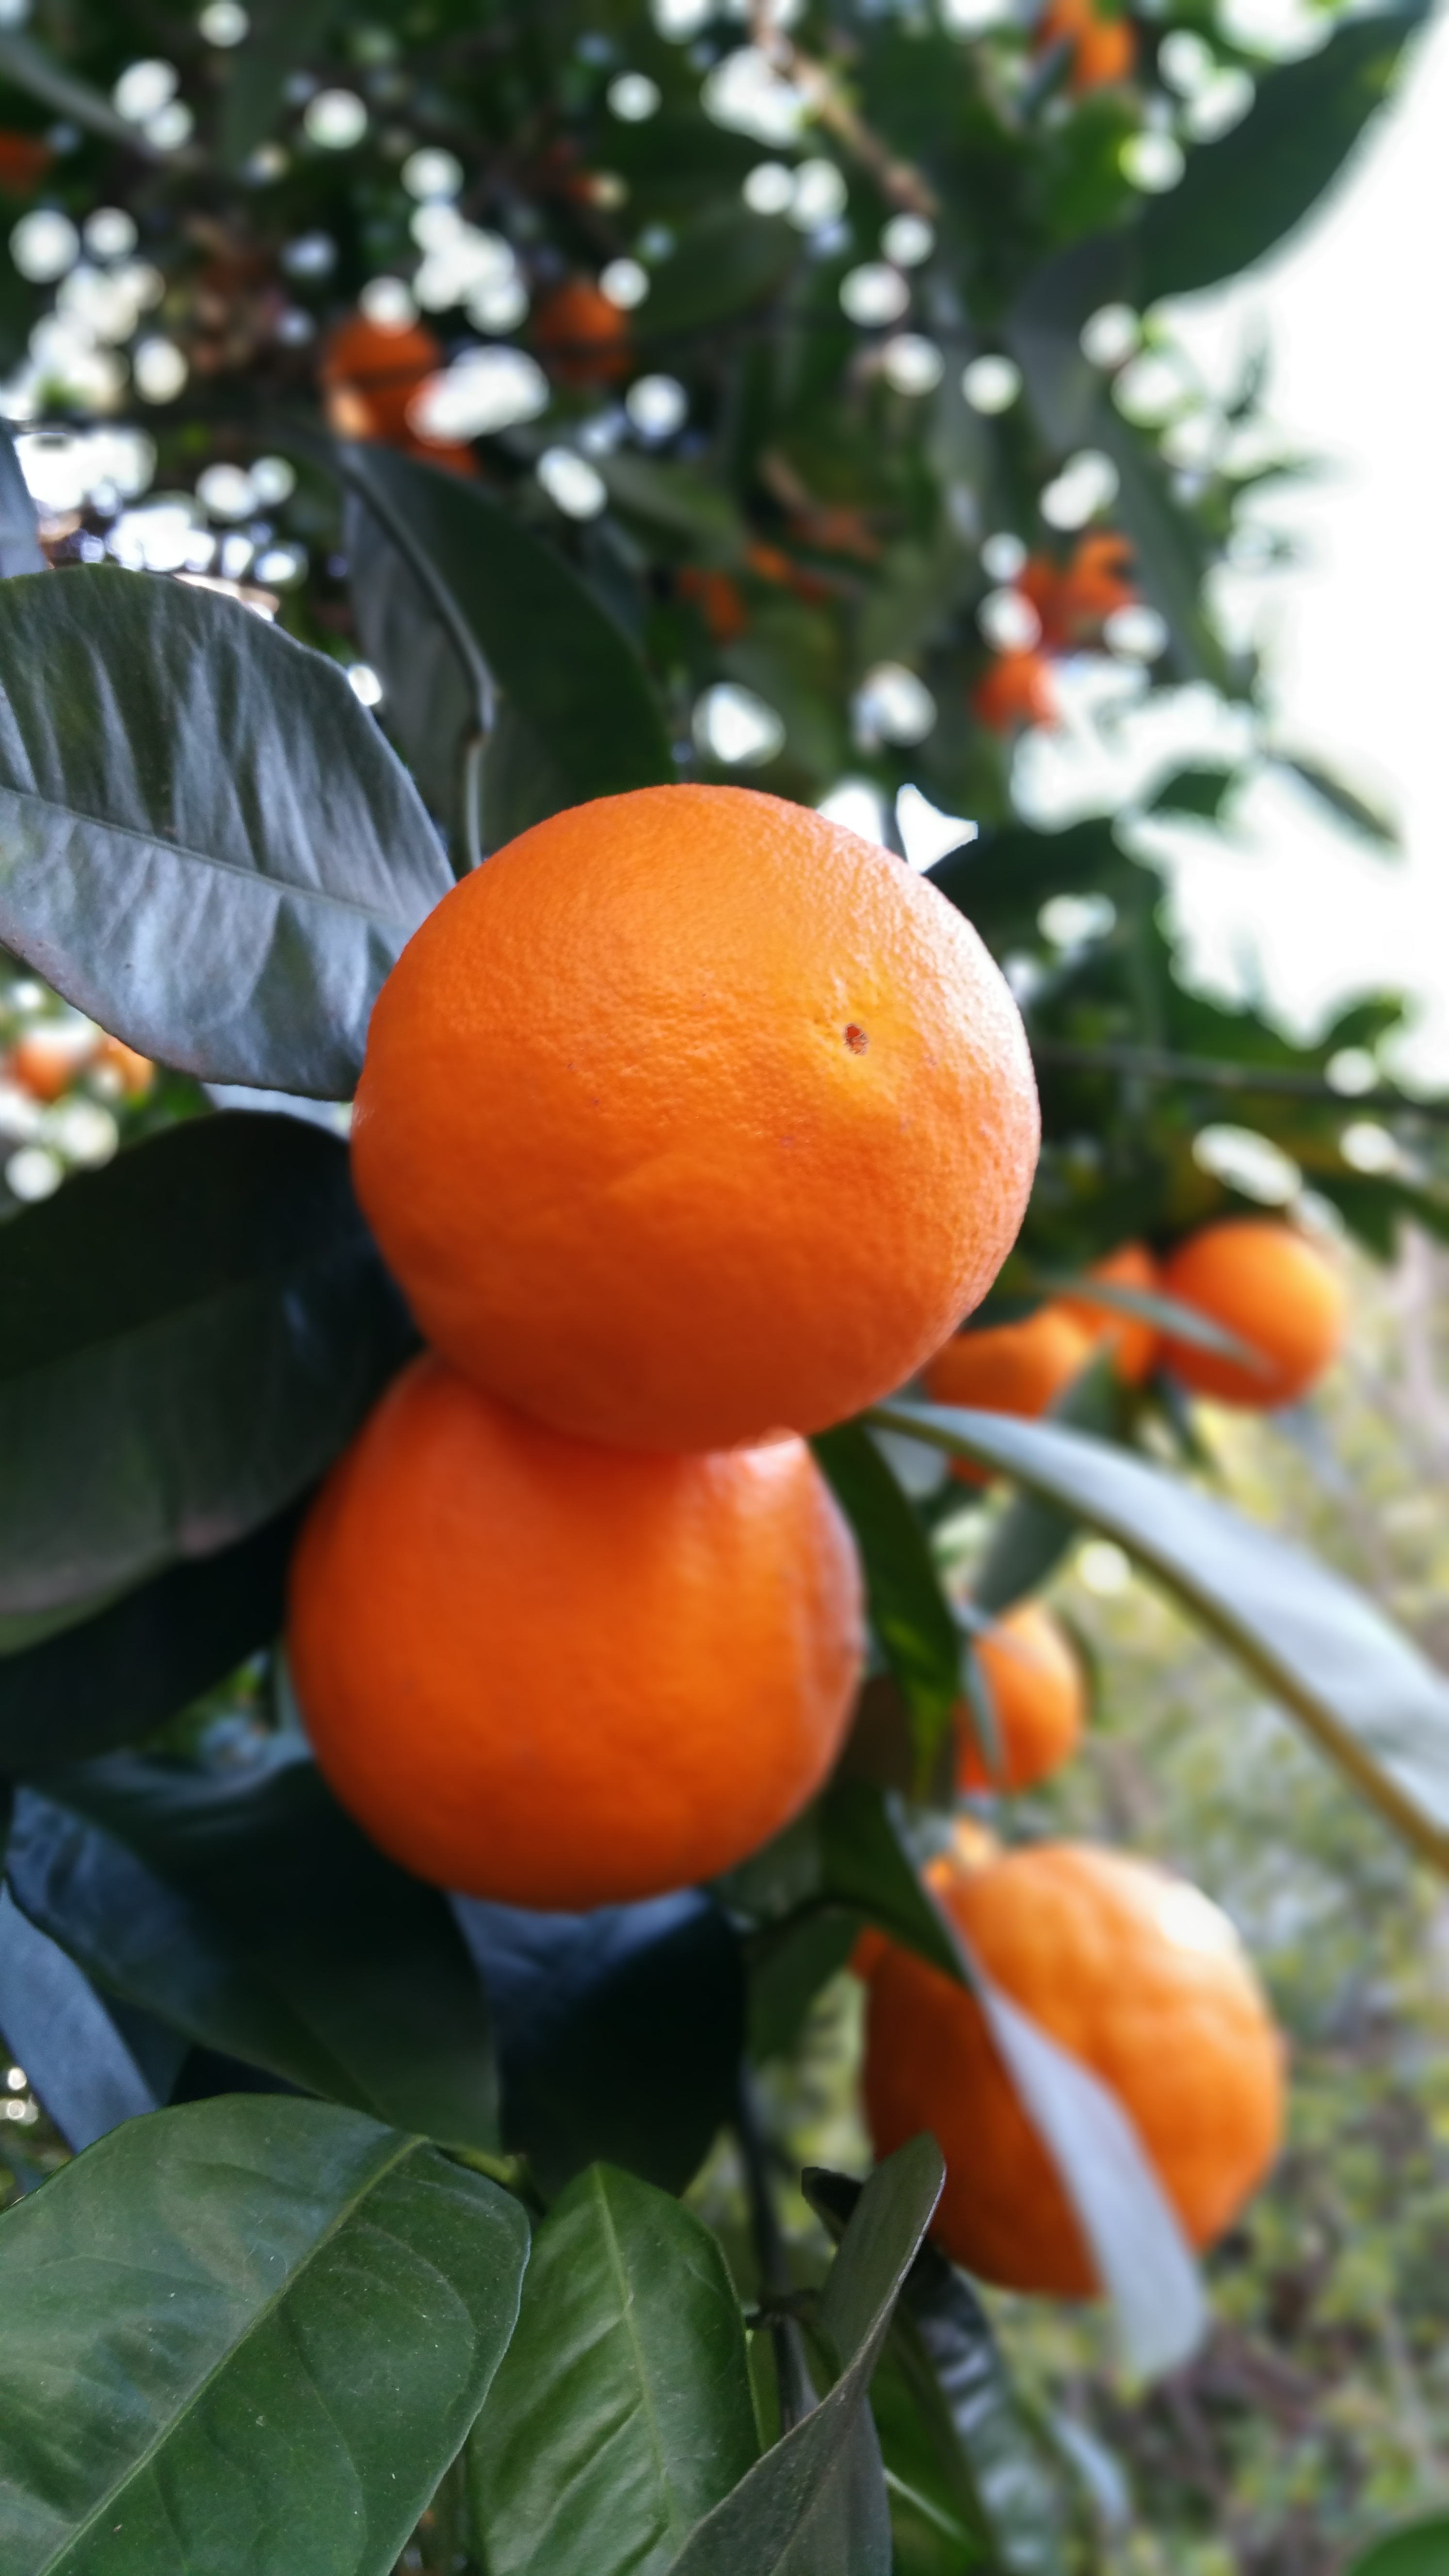
nature, plant, fruit, flower, orange, food, spring, produce, flora, tangerine, kumquat, clementine, citrus, flowering plant, bitter orange, mandarin orange, land plant, tangelo